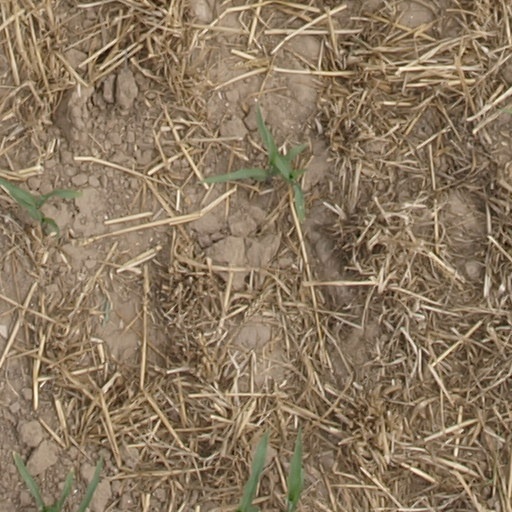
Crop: maize; corn